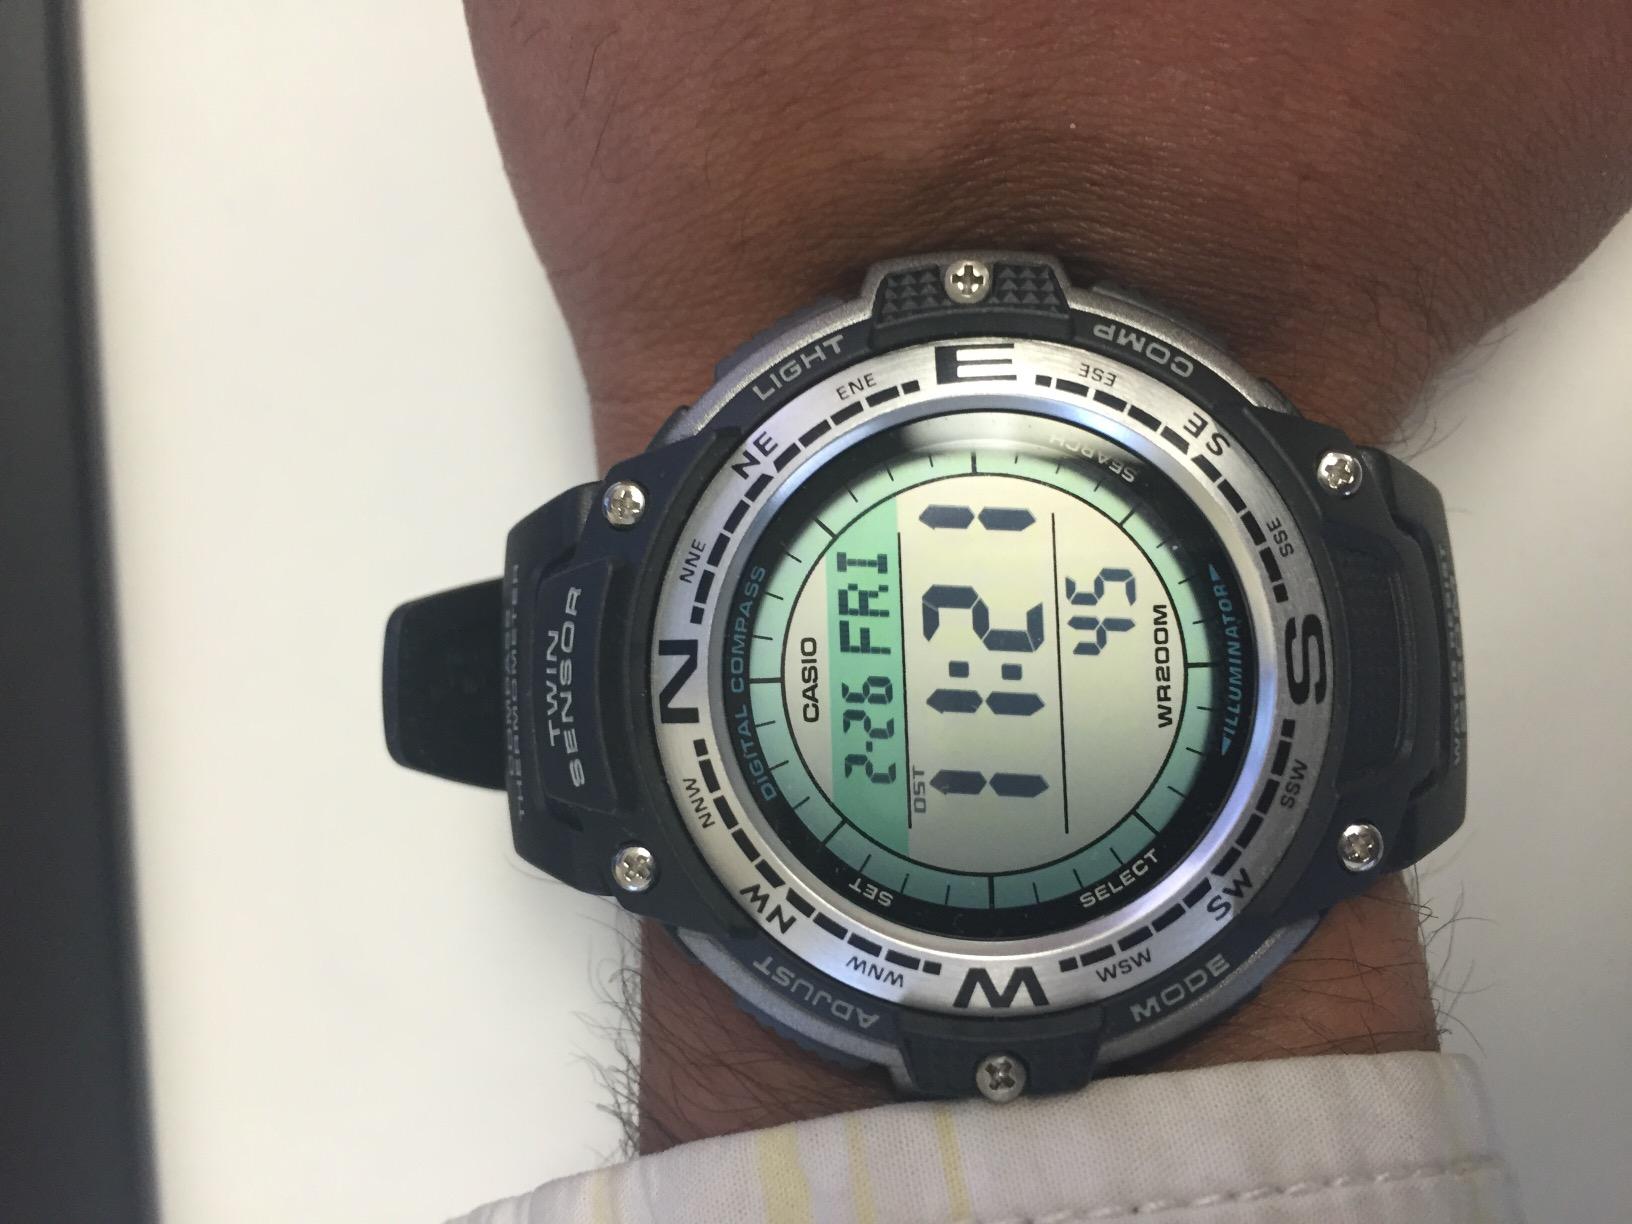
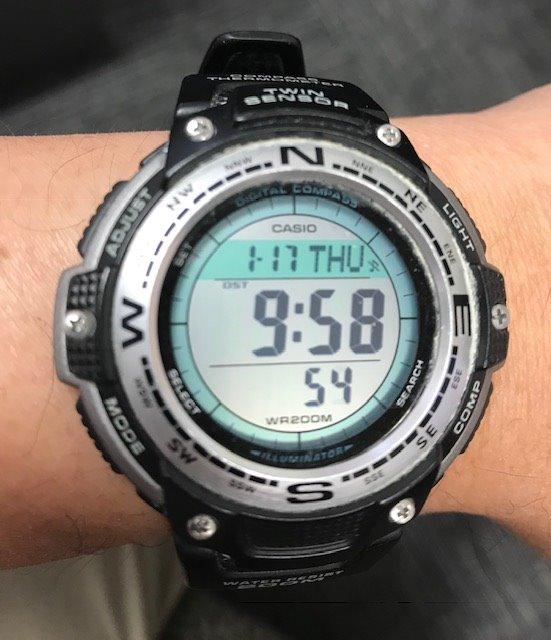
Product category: accessories_watch
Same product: yes